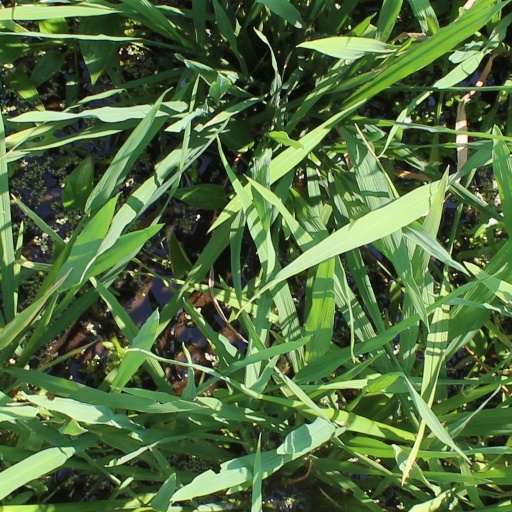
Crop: rice